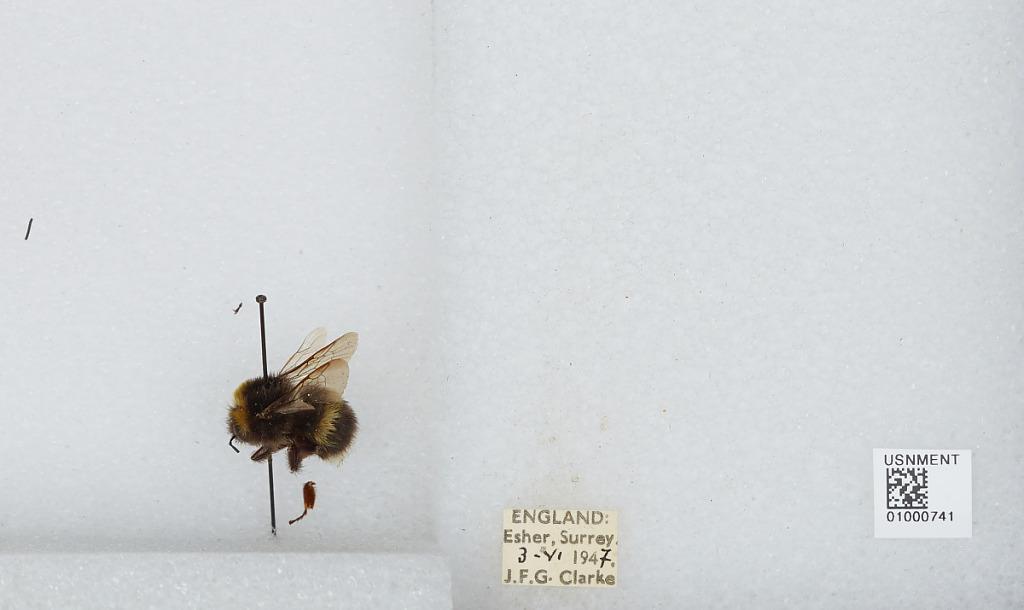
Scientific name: Bombus (Bombus) lucorum (Linnaeus)
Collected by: J. Clarke
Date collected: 1947-6-3
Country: United Kingdom
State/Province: England
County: Surrey
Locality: Esher, Elmbridge
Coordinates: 51.3691, -0.365